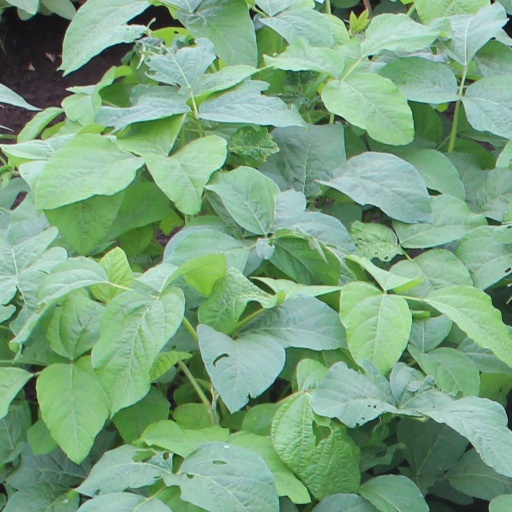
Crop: soybean